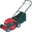
Label: lawn_mower